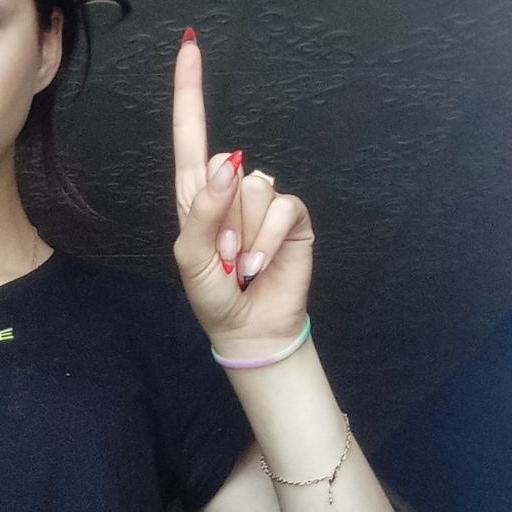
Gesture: one